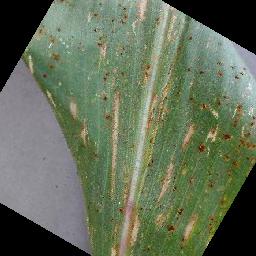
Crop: corn
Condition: (maize)_cercospora_spot_gray_spot